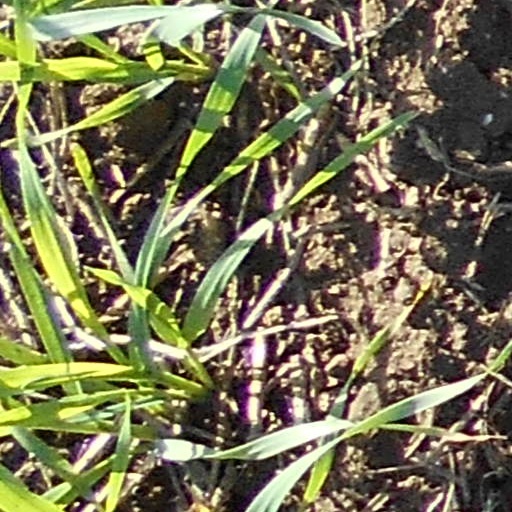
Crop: wheat